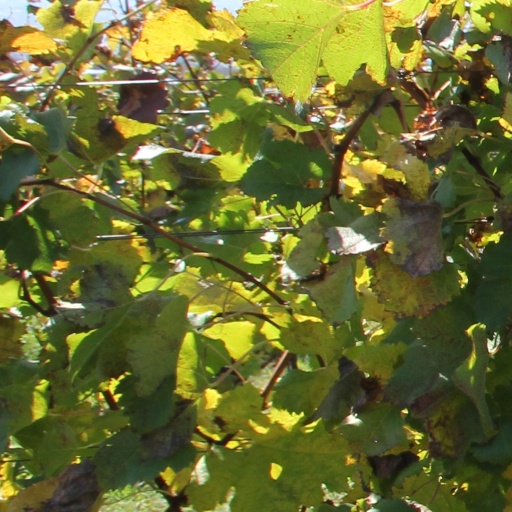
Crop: grape